Varia di Palmi

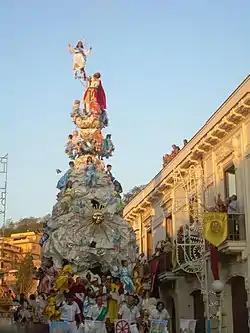
Transporting the "Varia di Palmi" (2008)

The Varia di Palmi is a Catholic festival that takes place on the last Sunday of August, in Palmi, Italy, in honor of the city's patron saint and protector, the Virgin Mary, known as Our Lady of the Sacred Letter. The event is the most important festival in the Calabria region.